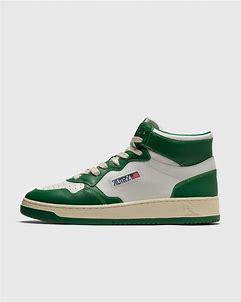
Brand: Autry
Model: Action Shoes Autry Action Autry 01